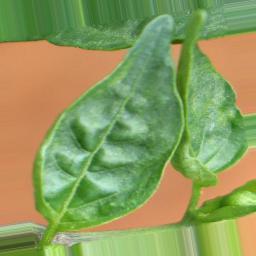
Label: mites_and_trips